Giovanni Savonuzzi

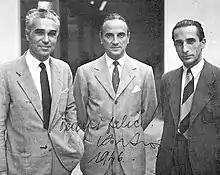
Piero Taruffi, Piero Dusio and Giovanni.

Giovanni Savonuzzi (28 January 1911 – 18 February 1988) was an Italian automobile designer who was born and died in Ferrara.